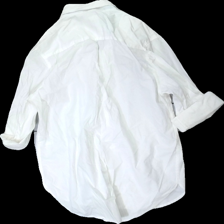
View: back
Type: Shirt
Category: Ladies
Brand: Lager 157
Colors: White
Material: 100% cotton
Cut: Regular
Size: L
Season: All
Price range: <50
Recommended usage: Remake
Description: plain white shirt
Comment: Washed out